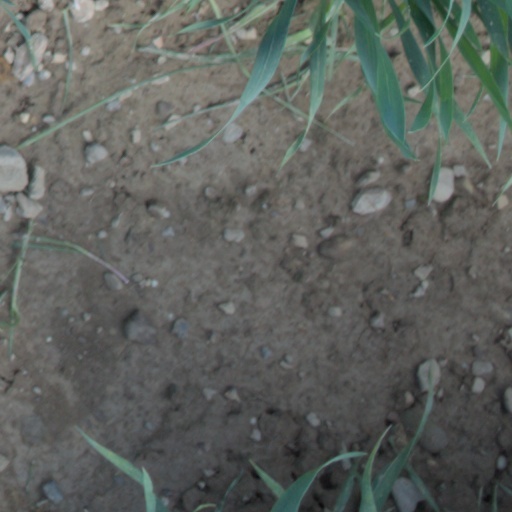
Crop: wheat